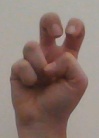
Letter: toot